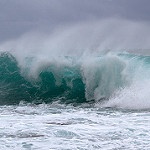
Label: sea